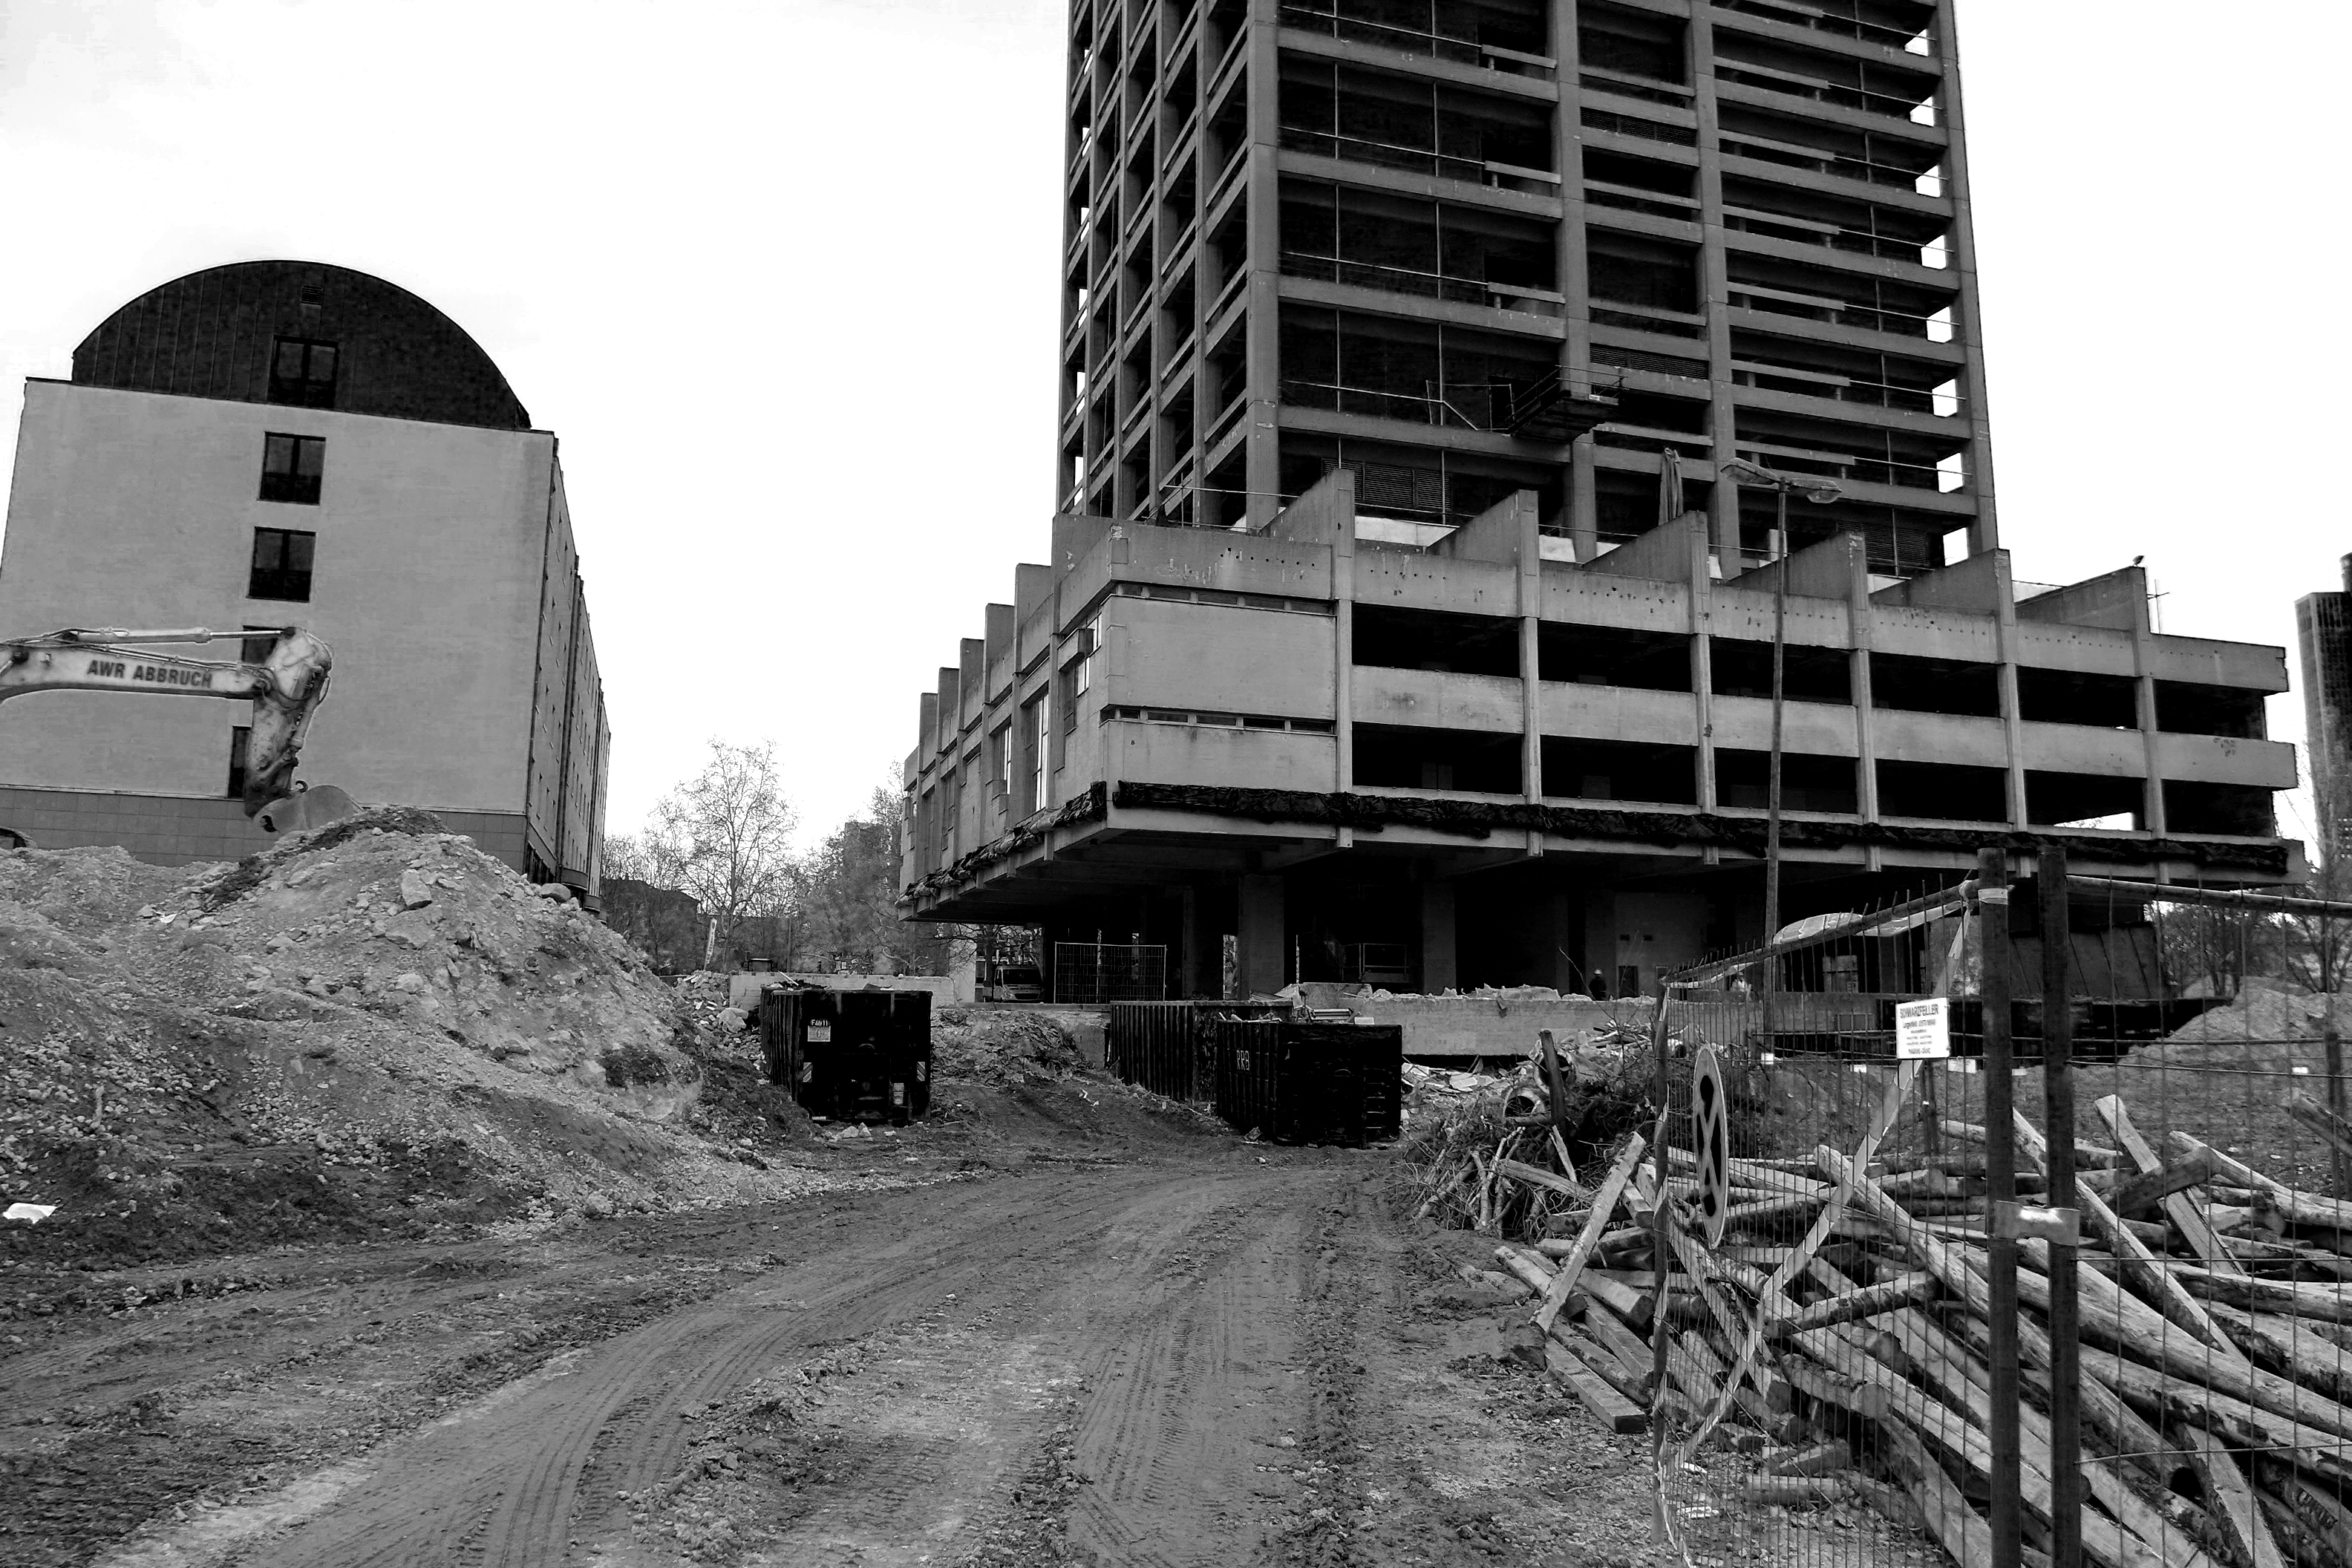
black and white, transport, landmark, monochrome, bw, blackandwhite, blackwhite, university, alemania, allemagne, sw, schwarzweiss, schwarzweis, germania, schwarzweissfotografie, schwarzweisfotografie, afeturm, universityfrankfurt, universityoffrankfurt, afetower, universit t, universit tfrankfurt, urban area, monochrome photography